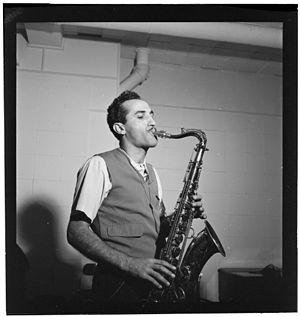
Charlie Ventura, de son vrai nom Charles Venturo est un saxophoniste ténor américain de jazz, arrangeur et chef d'orchestre. Davantage associé à Gene Krupa, qui l'a rendu populaire dans les années 1940, son style est principalement swing, parfois bebop. Il culmine avec son groupe entre 1948 et 1950 avec la particularité d'associer chant et instruments à l'unisson.